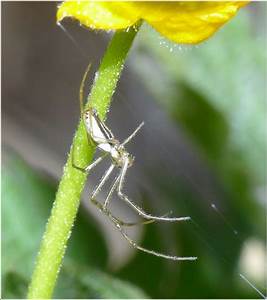
Label: spider